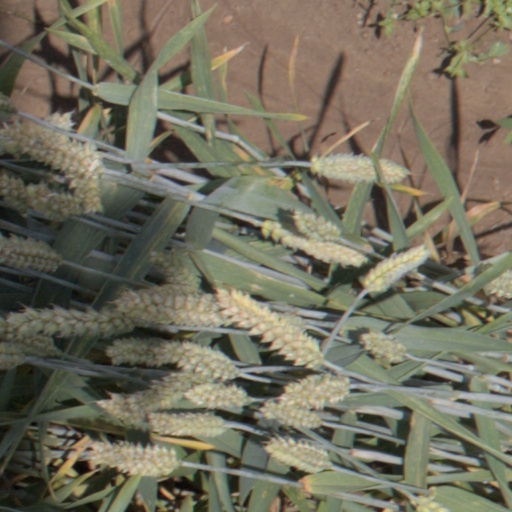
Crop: wheat